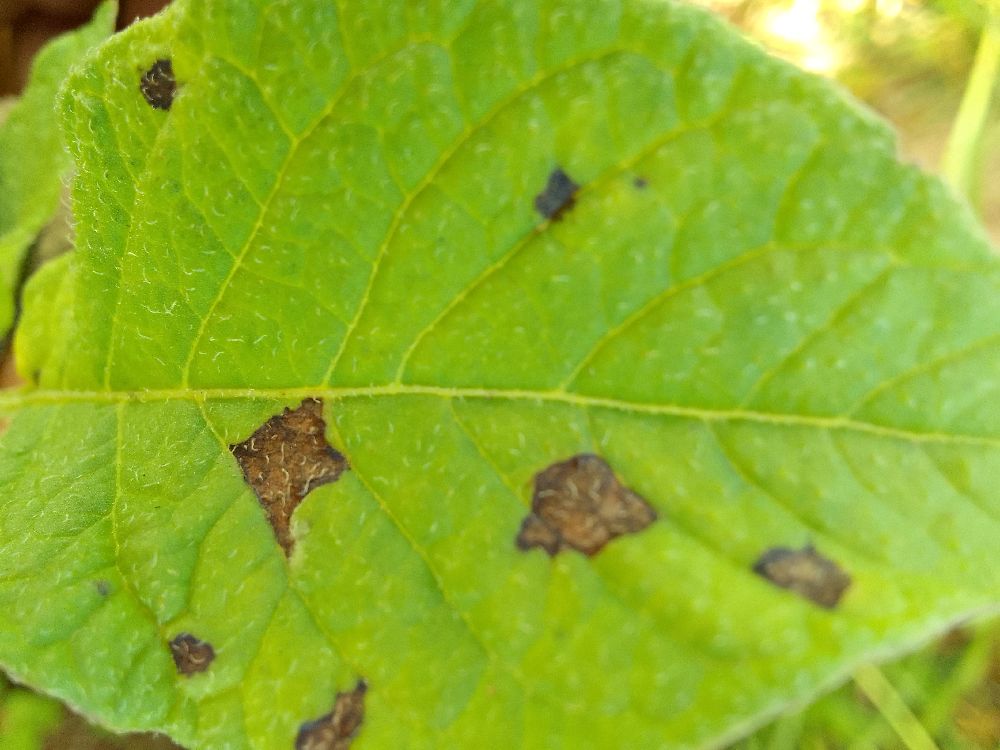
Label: Early blight